Roger Waters

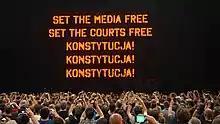
Waters performing in Gdańsk in August 2018 during the Us + Them Tour, criticising the Polish government's treatment of the courts and media.

After the 2004 Indian Ocean earthquake and subsequent tsunami disaster, Waters performed "Wish You Were Here" with Eric Clapton during a benefit concert on the American network NBC.